Radko Association

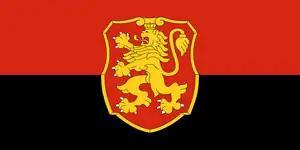
Flag of the Radko Association

The Radko Association ("Sdruzhenie Radko"; , "Združenie Radko") is a political organization of citizens of North Macedonia with a Bulgarian national consciousness. Founded in 2000 and based in Ohrid, the association was named after Internal Macedonian Revolutionary Organization (IMRO) leader Ivan Mihailov's most popular pseudonym. The Radko Association was presided by the Ohrid native Vladimir Pankov until his death in 2019.